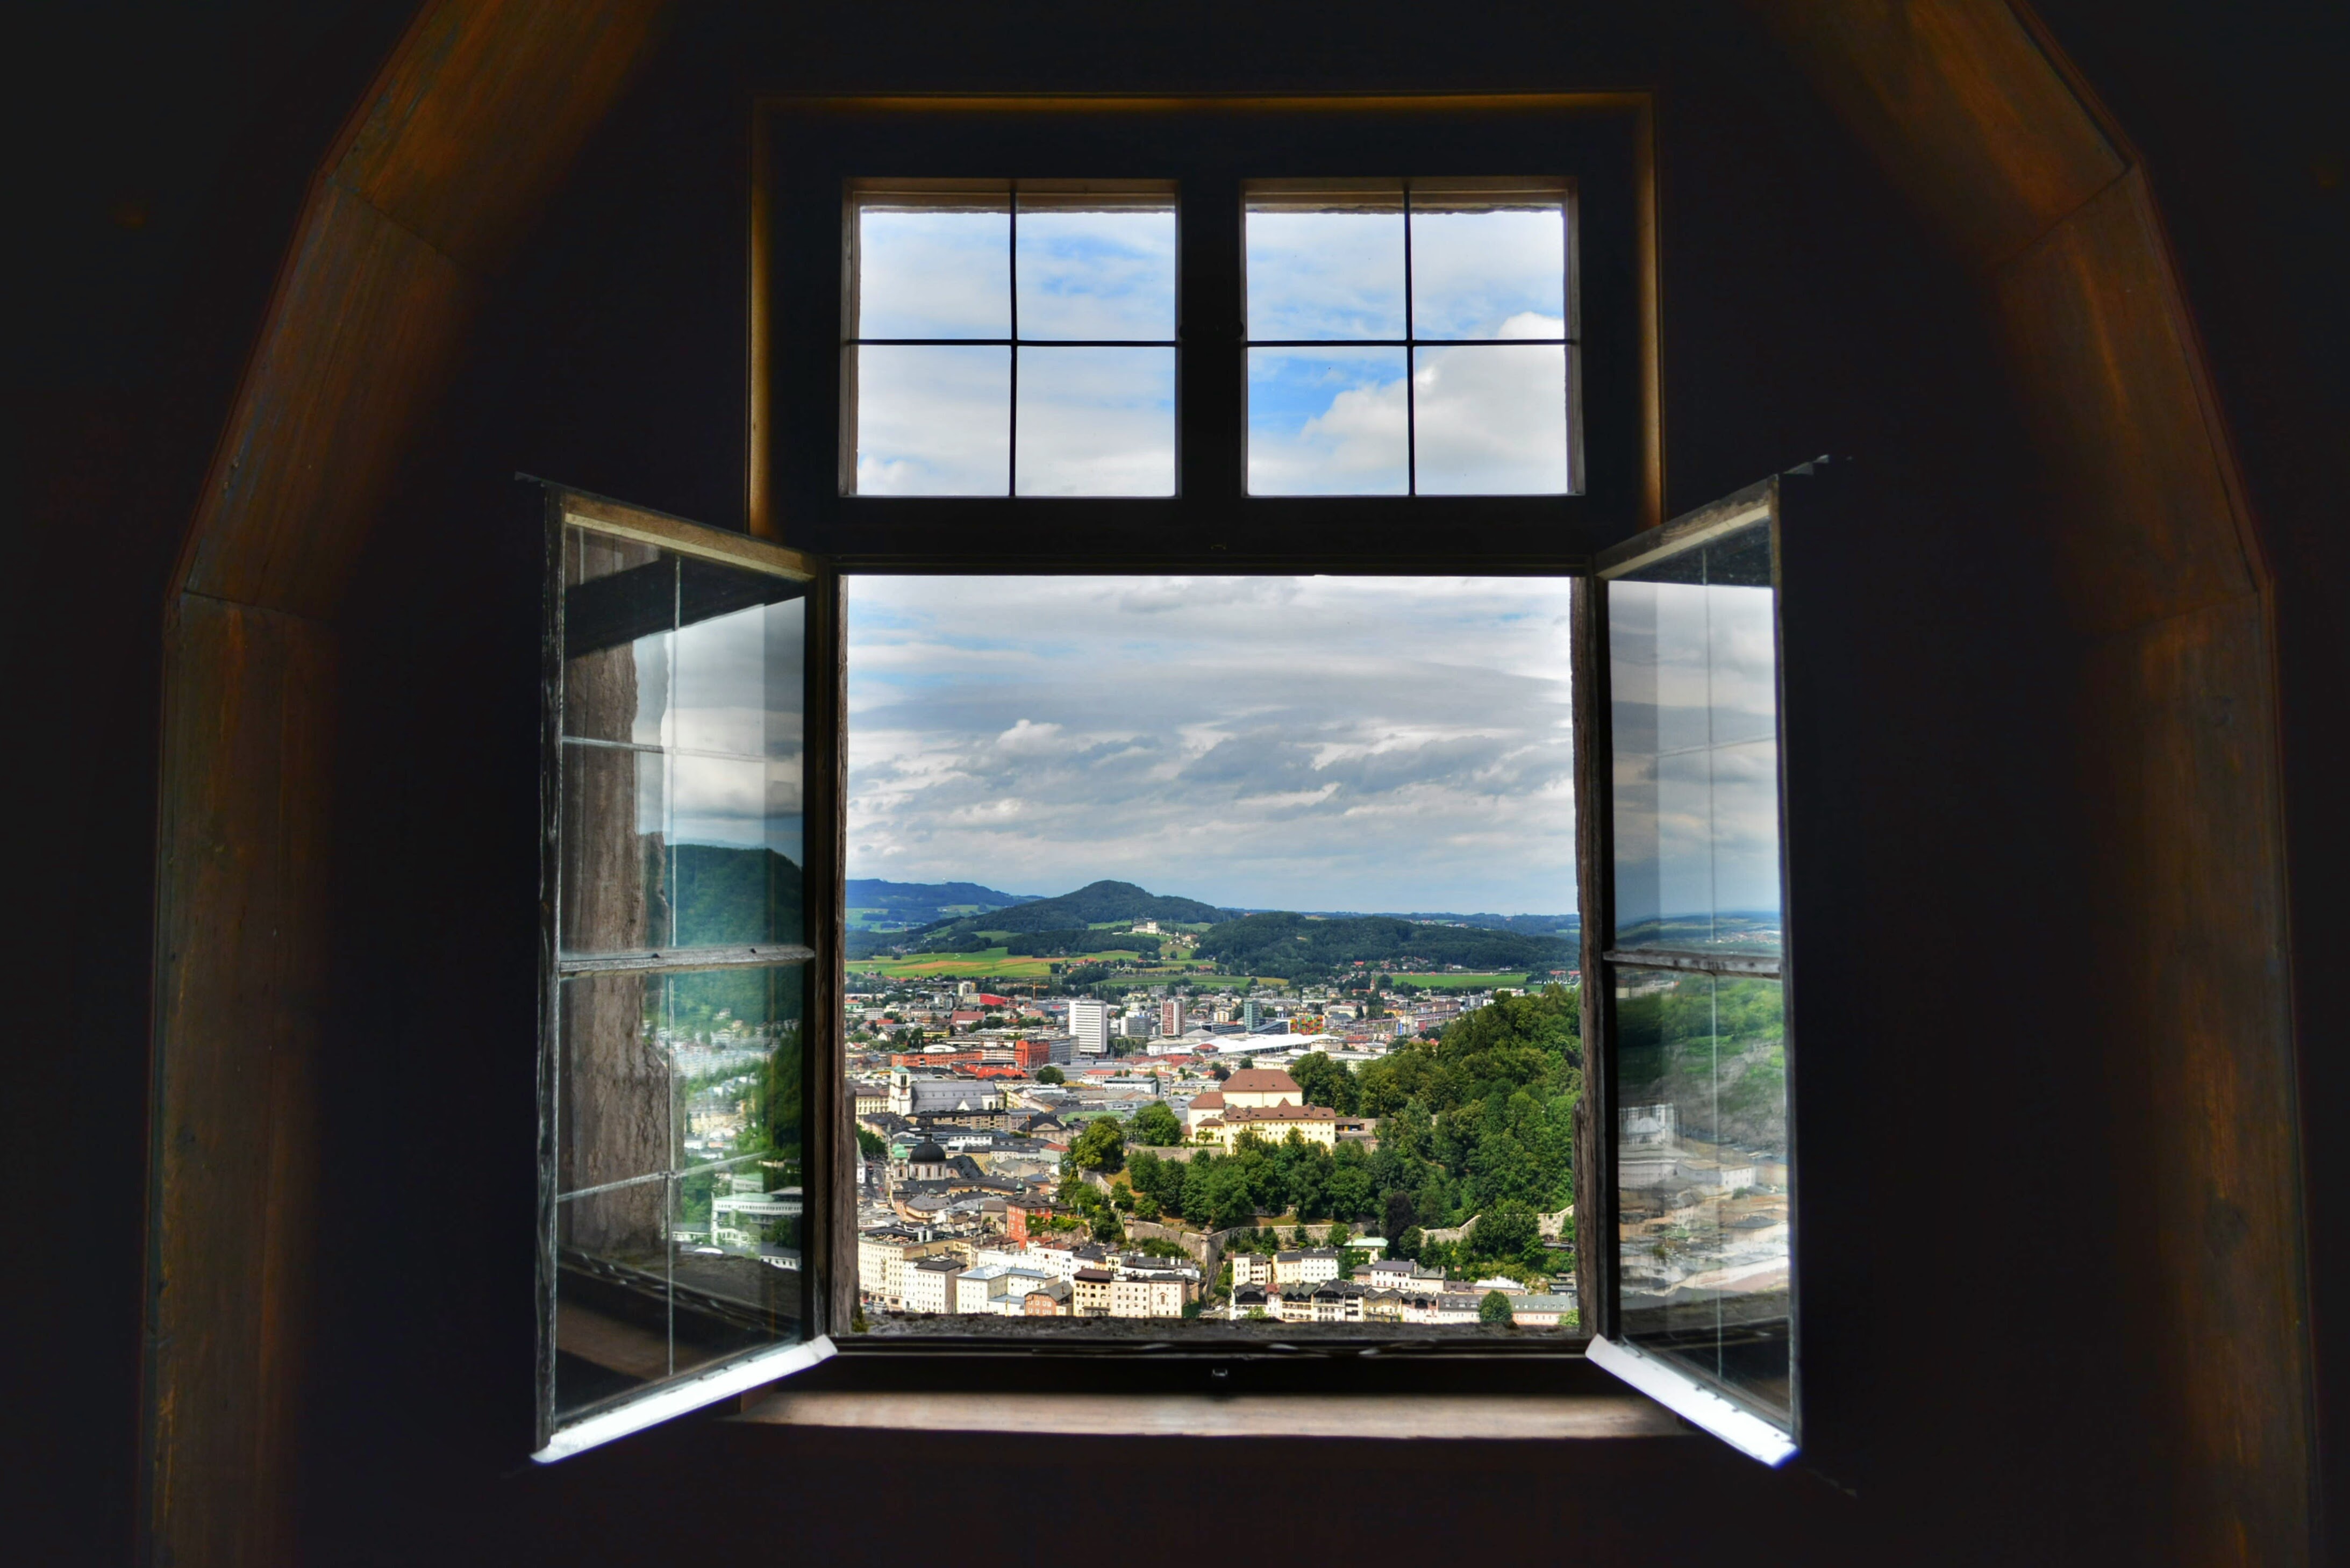
light, architecture, wood, house, sunlight, window, glass, home, arch, reflection, color, facade, material, interior design, art, symmetry, daylighting